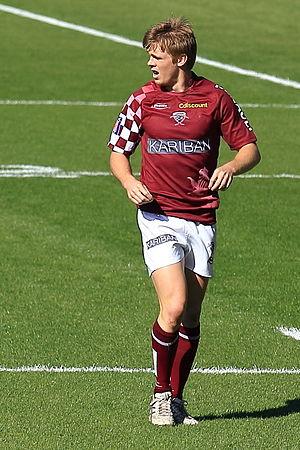
Blair Connor
Le Championnat de France de rugby à XV 2011-2012 ou Top 14 2011-2012 oppose pour la saison 2011-2012 les quatorze meilleures équipes françaises de rugby à XV. Le championnat débute le 26 août 2011 pour s'achever par une finale disputée le 9 juin 2012 au Stade de France.
Raphaël Ibañez, né le 17 février 1973 à Dax, est un joueur de rugby à XV international français évoluant au poste de talonneur. Il commence sa carrière à l'US Dax qu'il quitte en 1998, joue dans deux autres clubs français, l'USA Perpignan et le Castres olympique. Puis il rejoint le club anglais des Saracens avant de terminer son parcours en club aux London Wasps.
Blair Connor, né le 29 septembre 1988 à Brisbane, est un joueur australien de rugby à XV qui joue au poste d'ailier et occasionnellement au centre. Entre 2010 et 2020, il évolue au sein du club de l'Union Bordeaux Bègles.
Le championnat de France de rugby à XV 2014-2015 ou Top 14 2014-2015 est la cent-seizième édition du championnat de France de rugby à XV. Elle oppose les quatorze meilleures équipes de rugby à XV françaises. Le championnat se déroule un an avant la Coupe du monde de rugby à XV 2015 qui aura lieu en Angleterre.